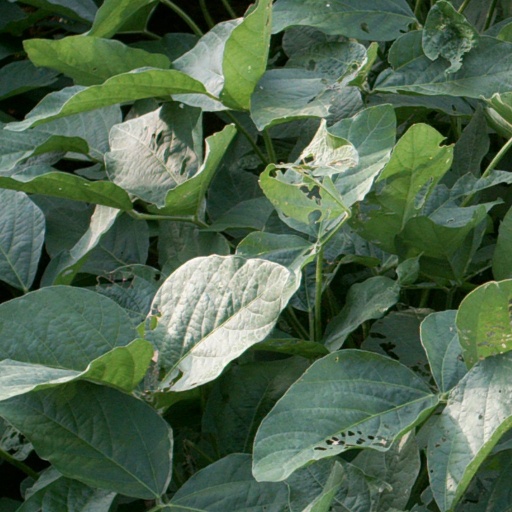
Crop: soybean